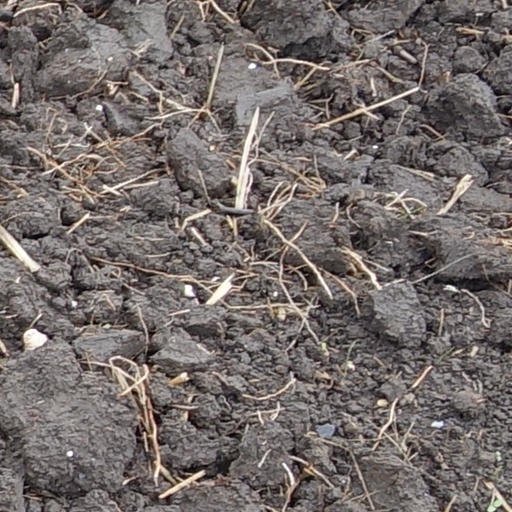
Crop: wheat